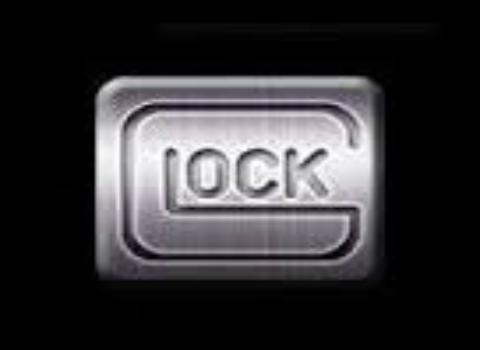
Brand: Glock-2
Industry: Clothes